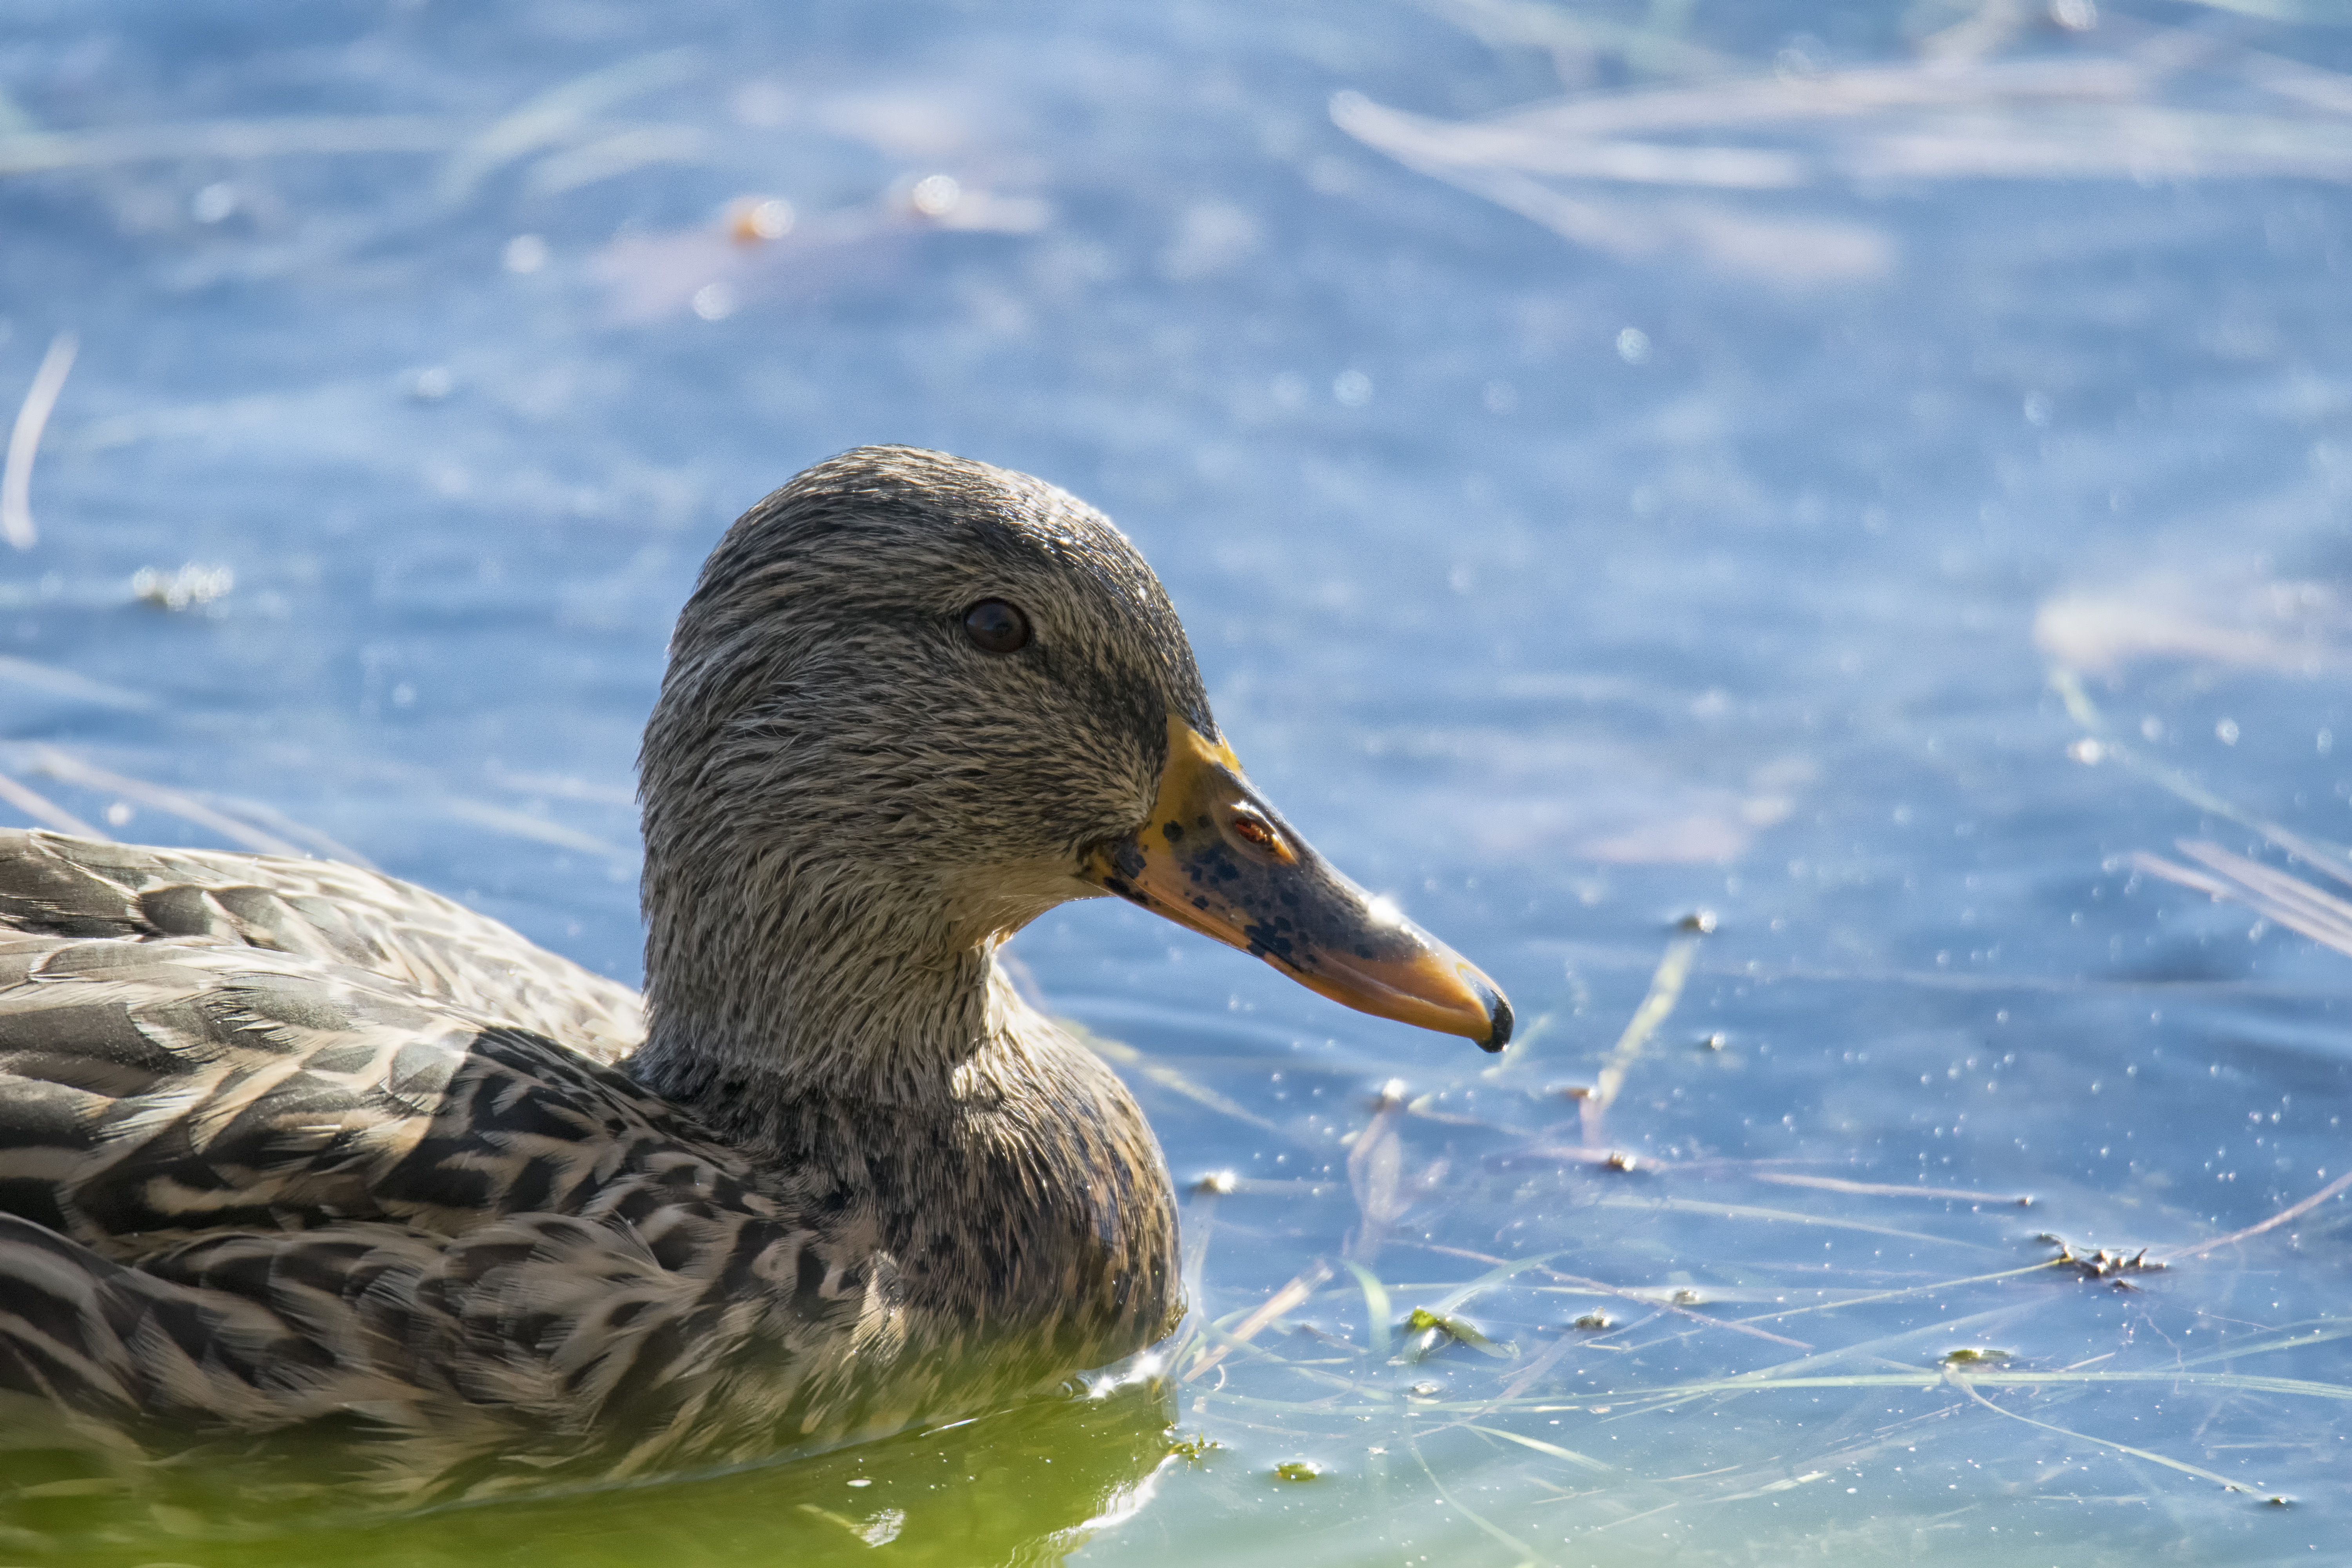
water, nature, bird, wildlife, reflection, beak, fauna, close up, duck, canada, vertebrate, quebec, colvert, waterfowl, water bird, mallard, canard, mergus, sherbrooke, oiseau, ducks geese and swans, seaduck